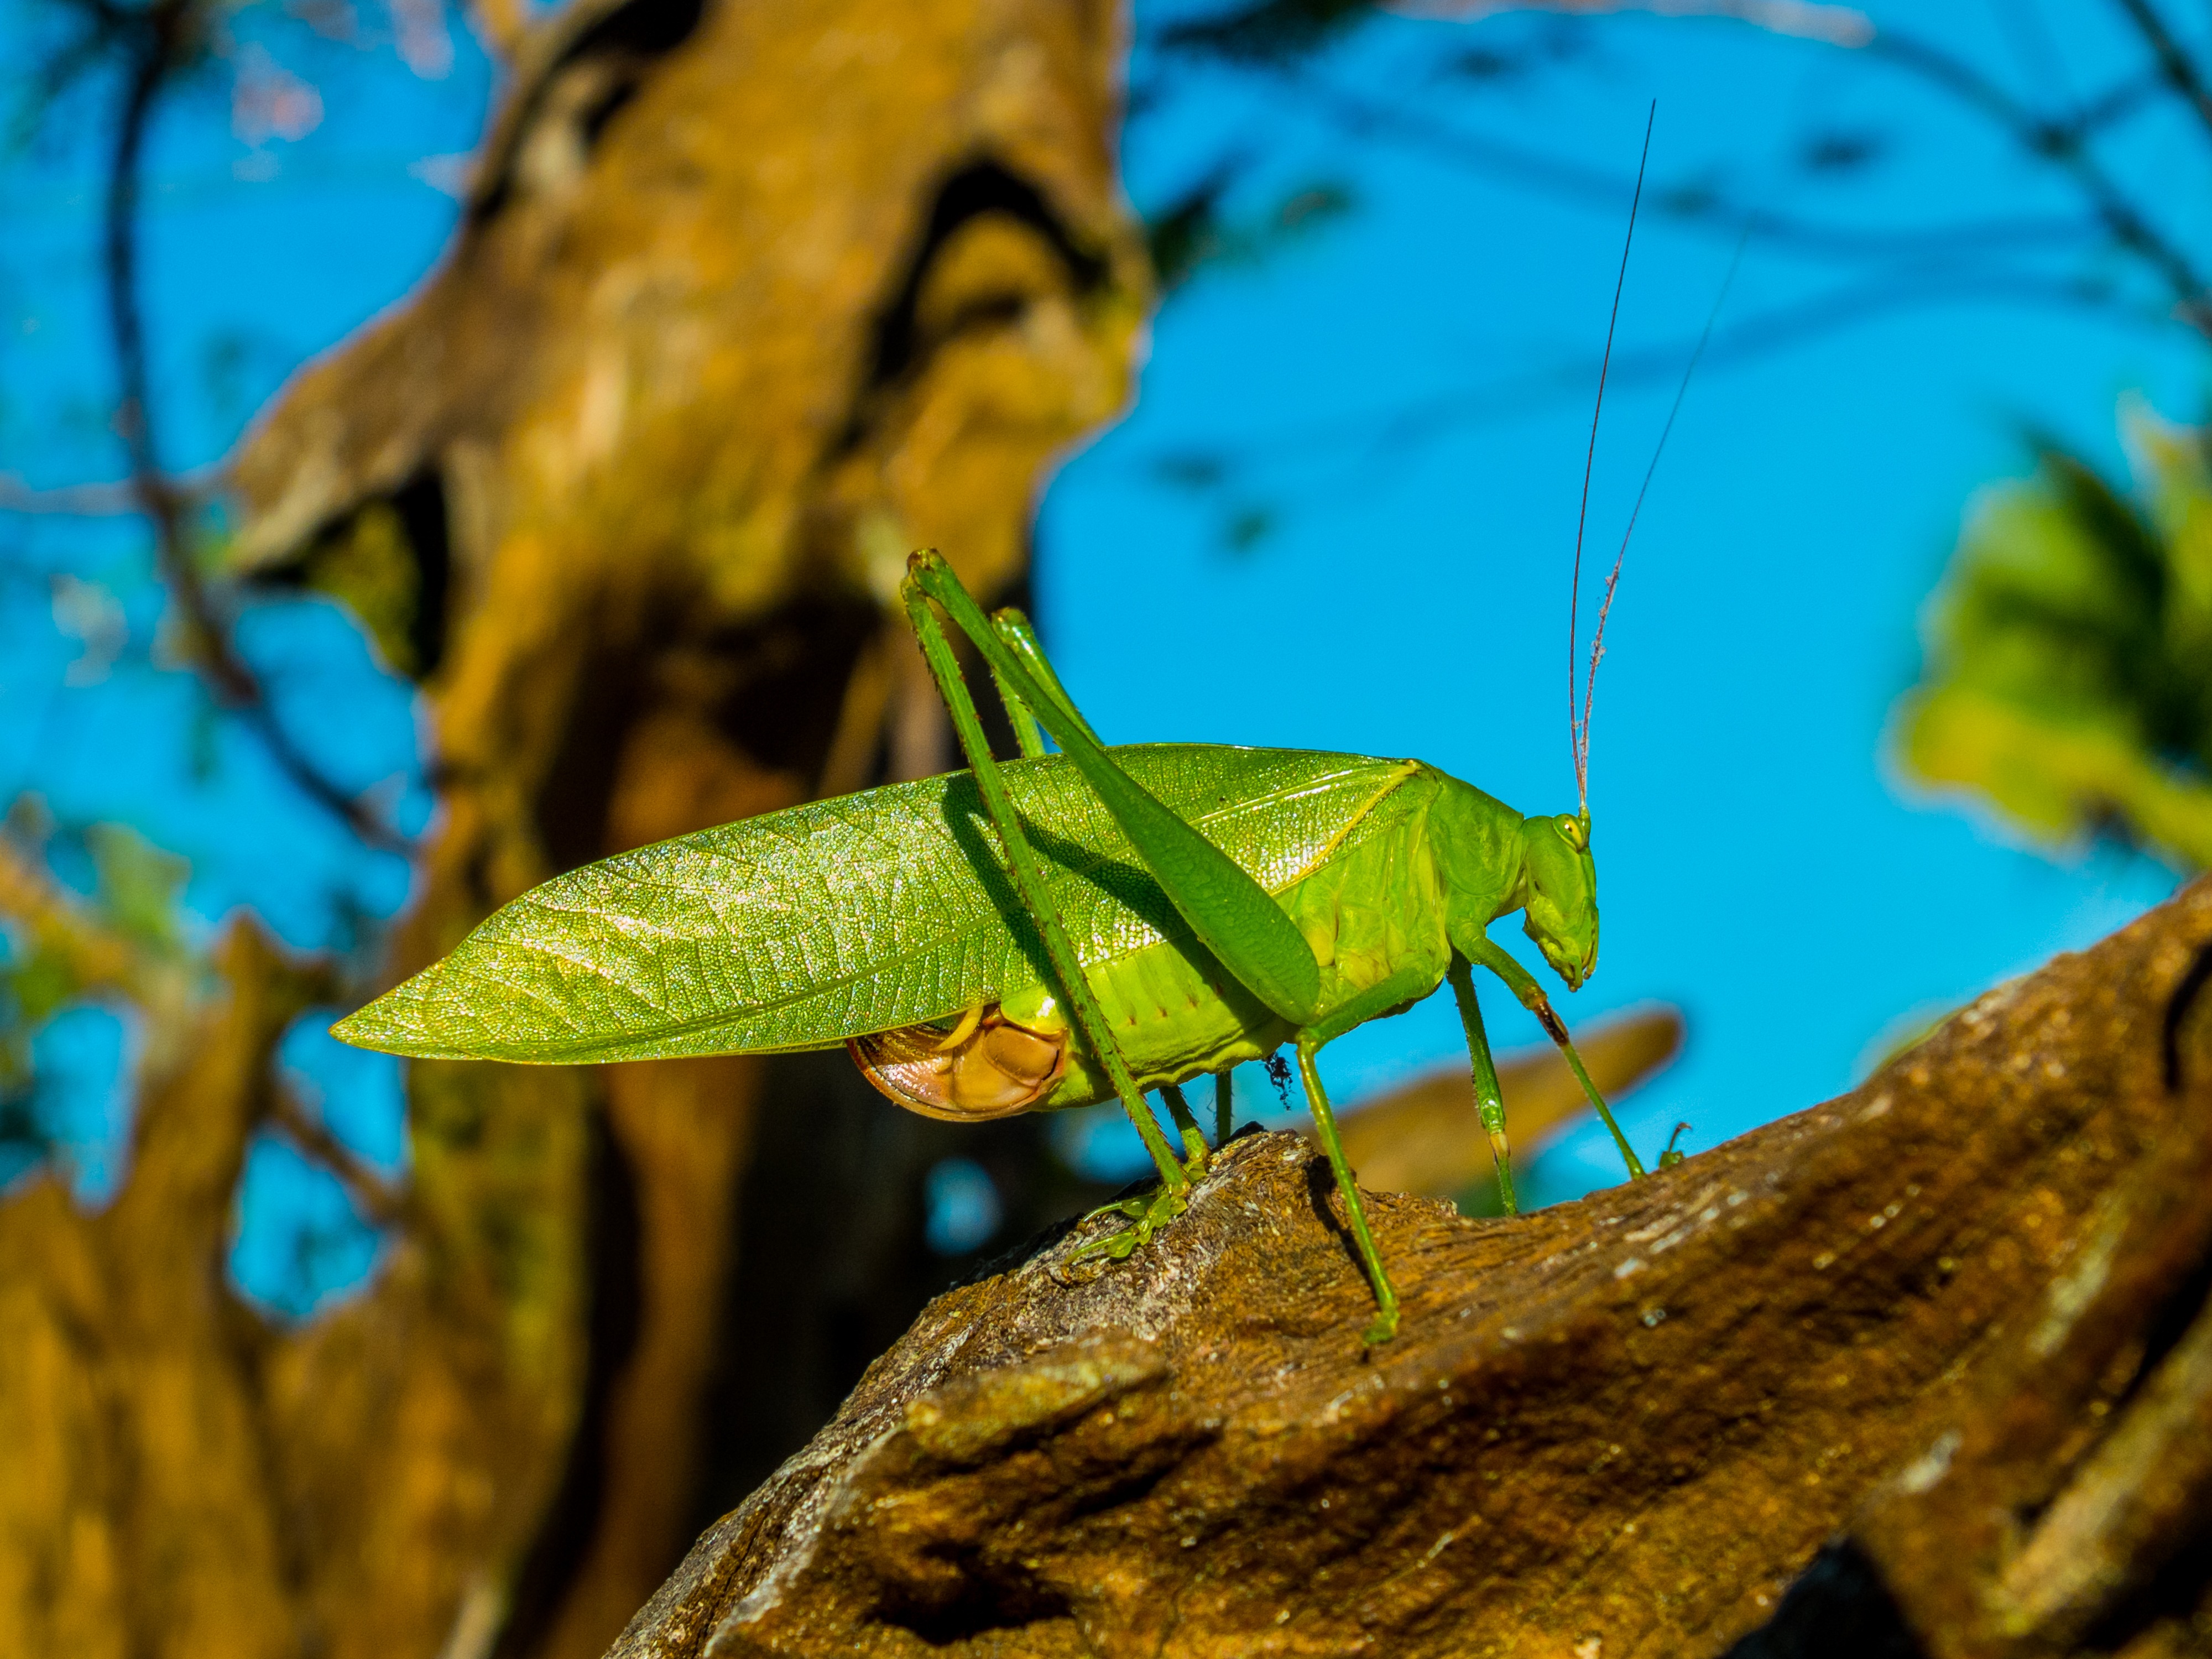
nature, photography, leaf, wildlife, green, insect, close, fauna, invertebrate, close up, grasshopper, macro photography